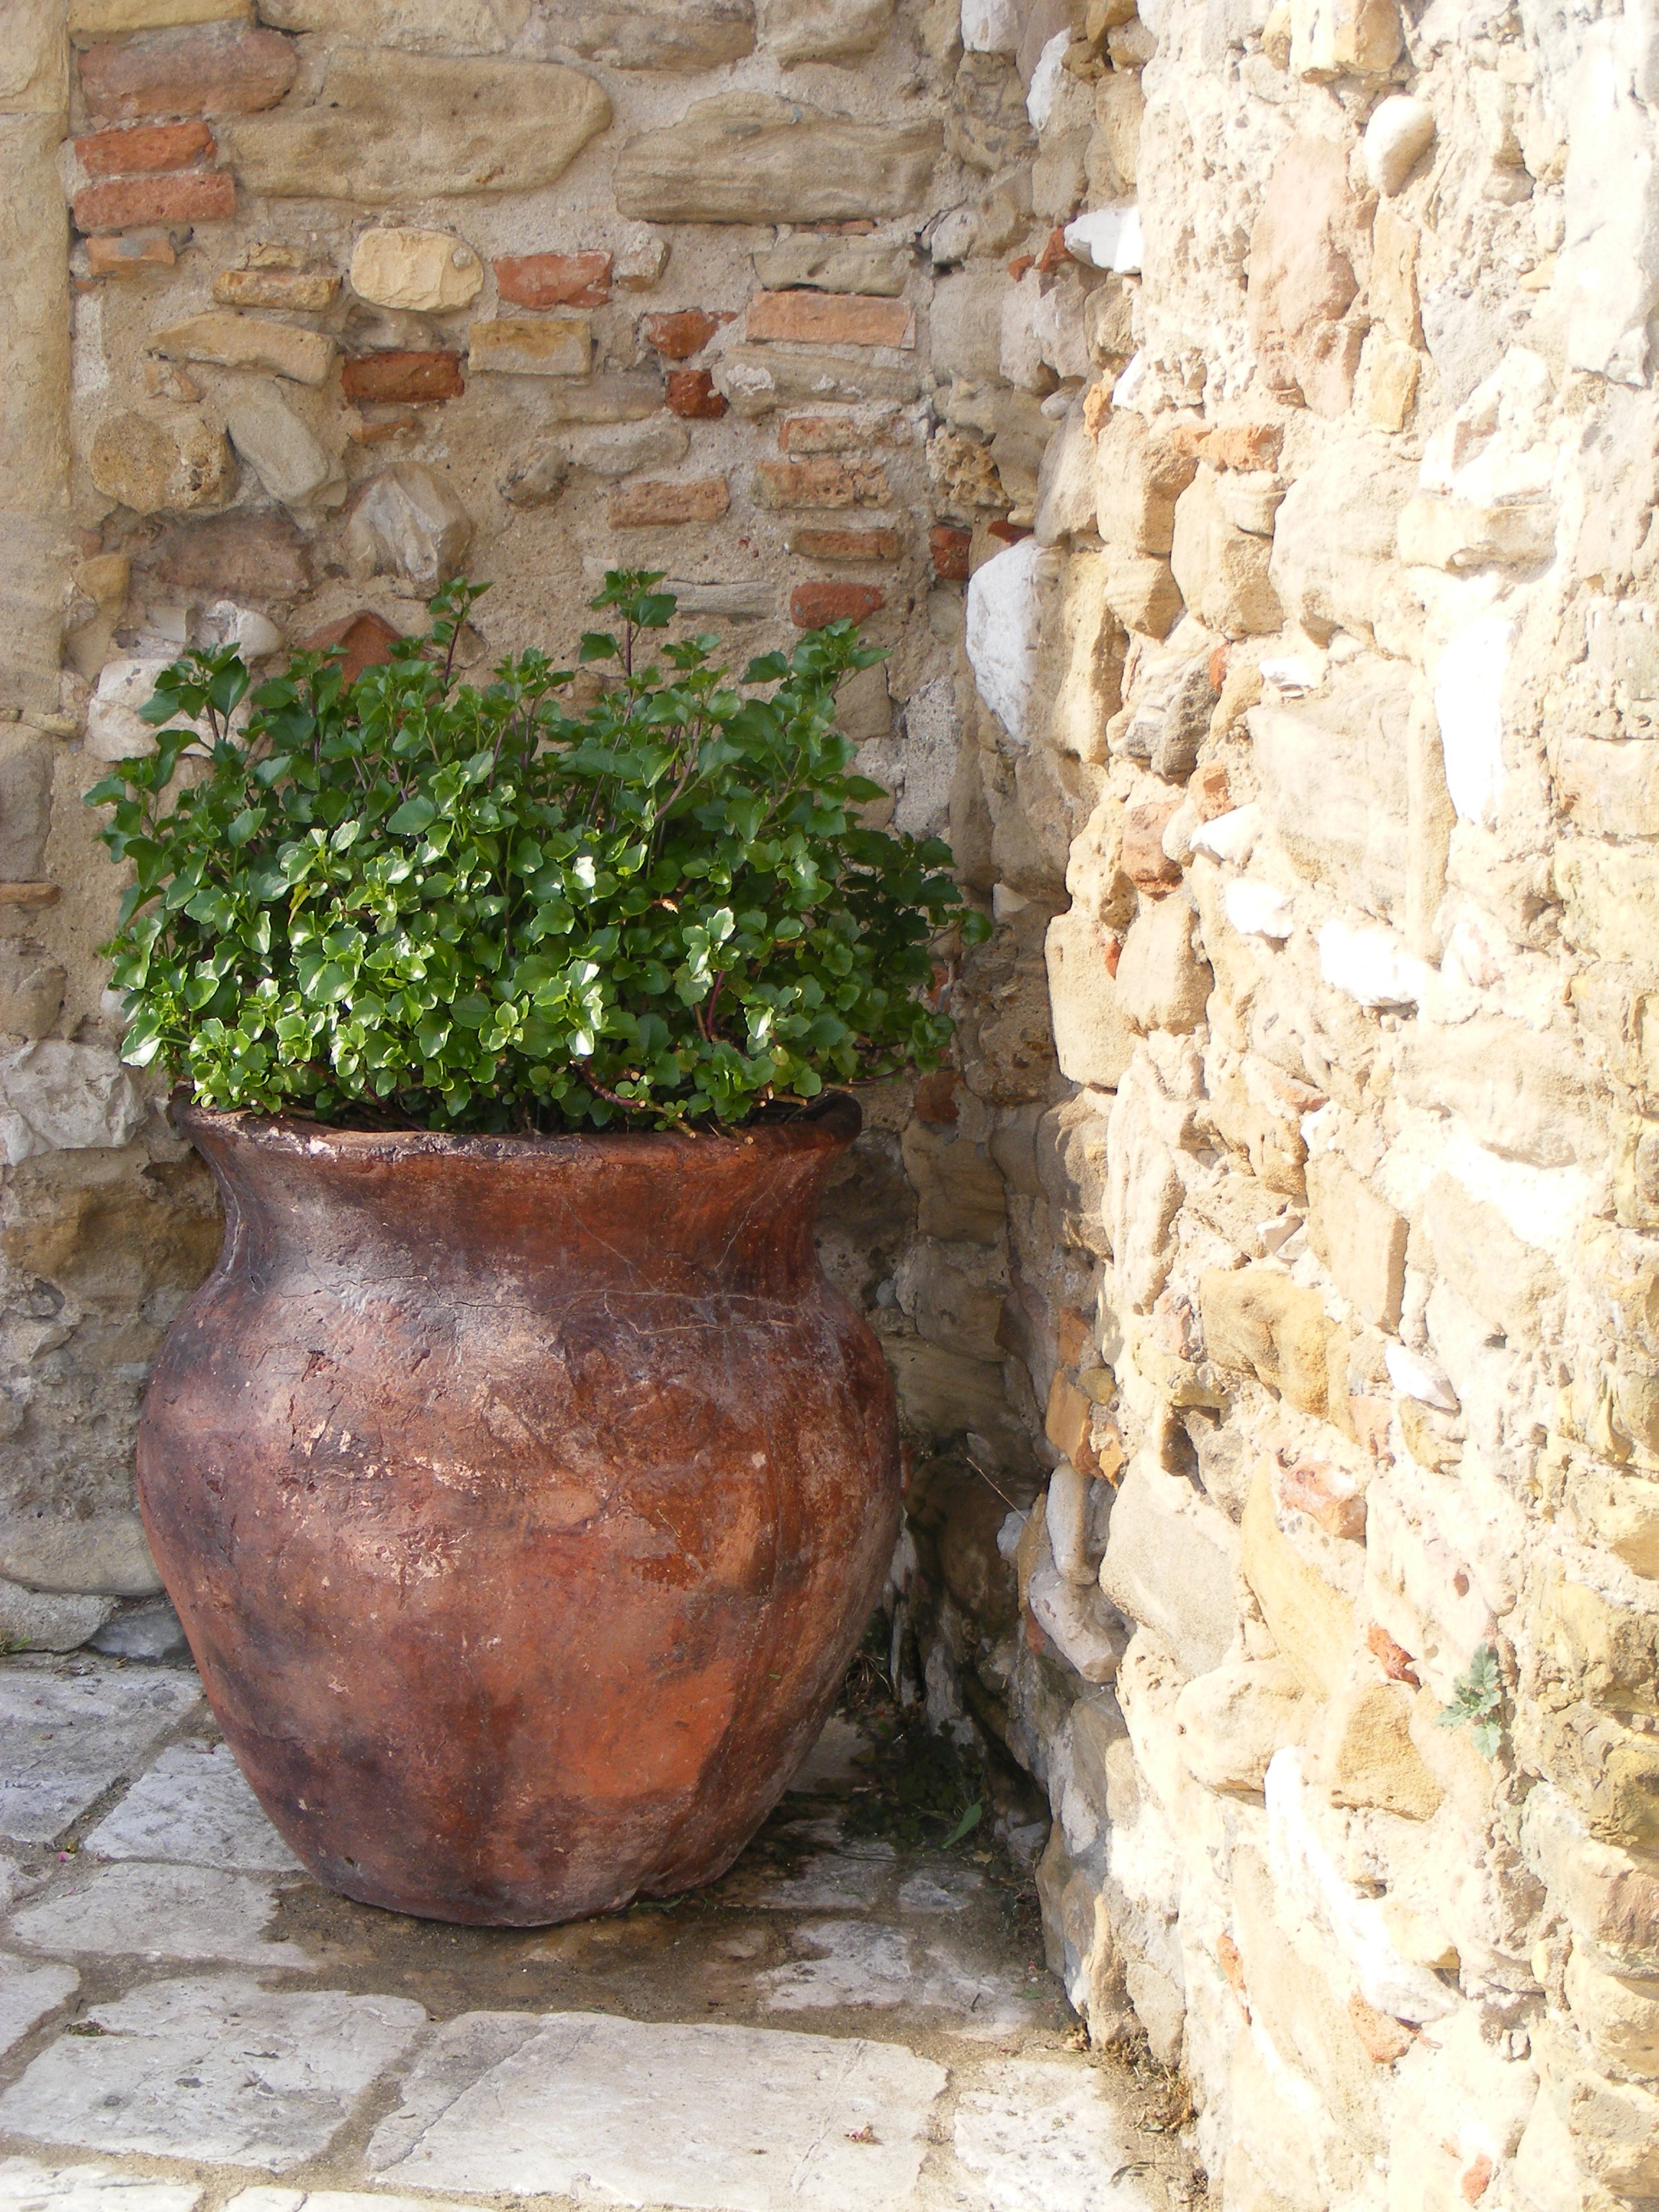
rock, wood, house, wall, stone, soil, italy, water feature, abruzzo, man made object, ancient history